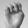
ASL letter: E